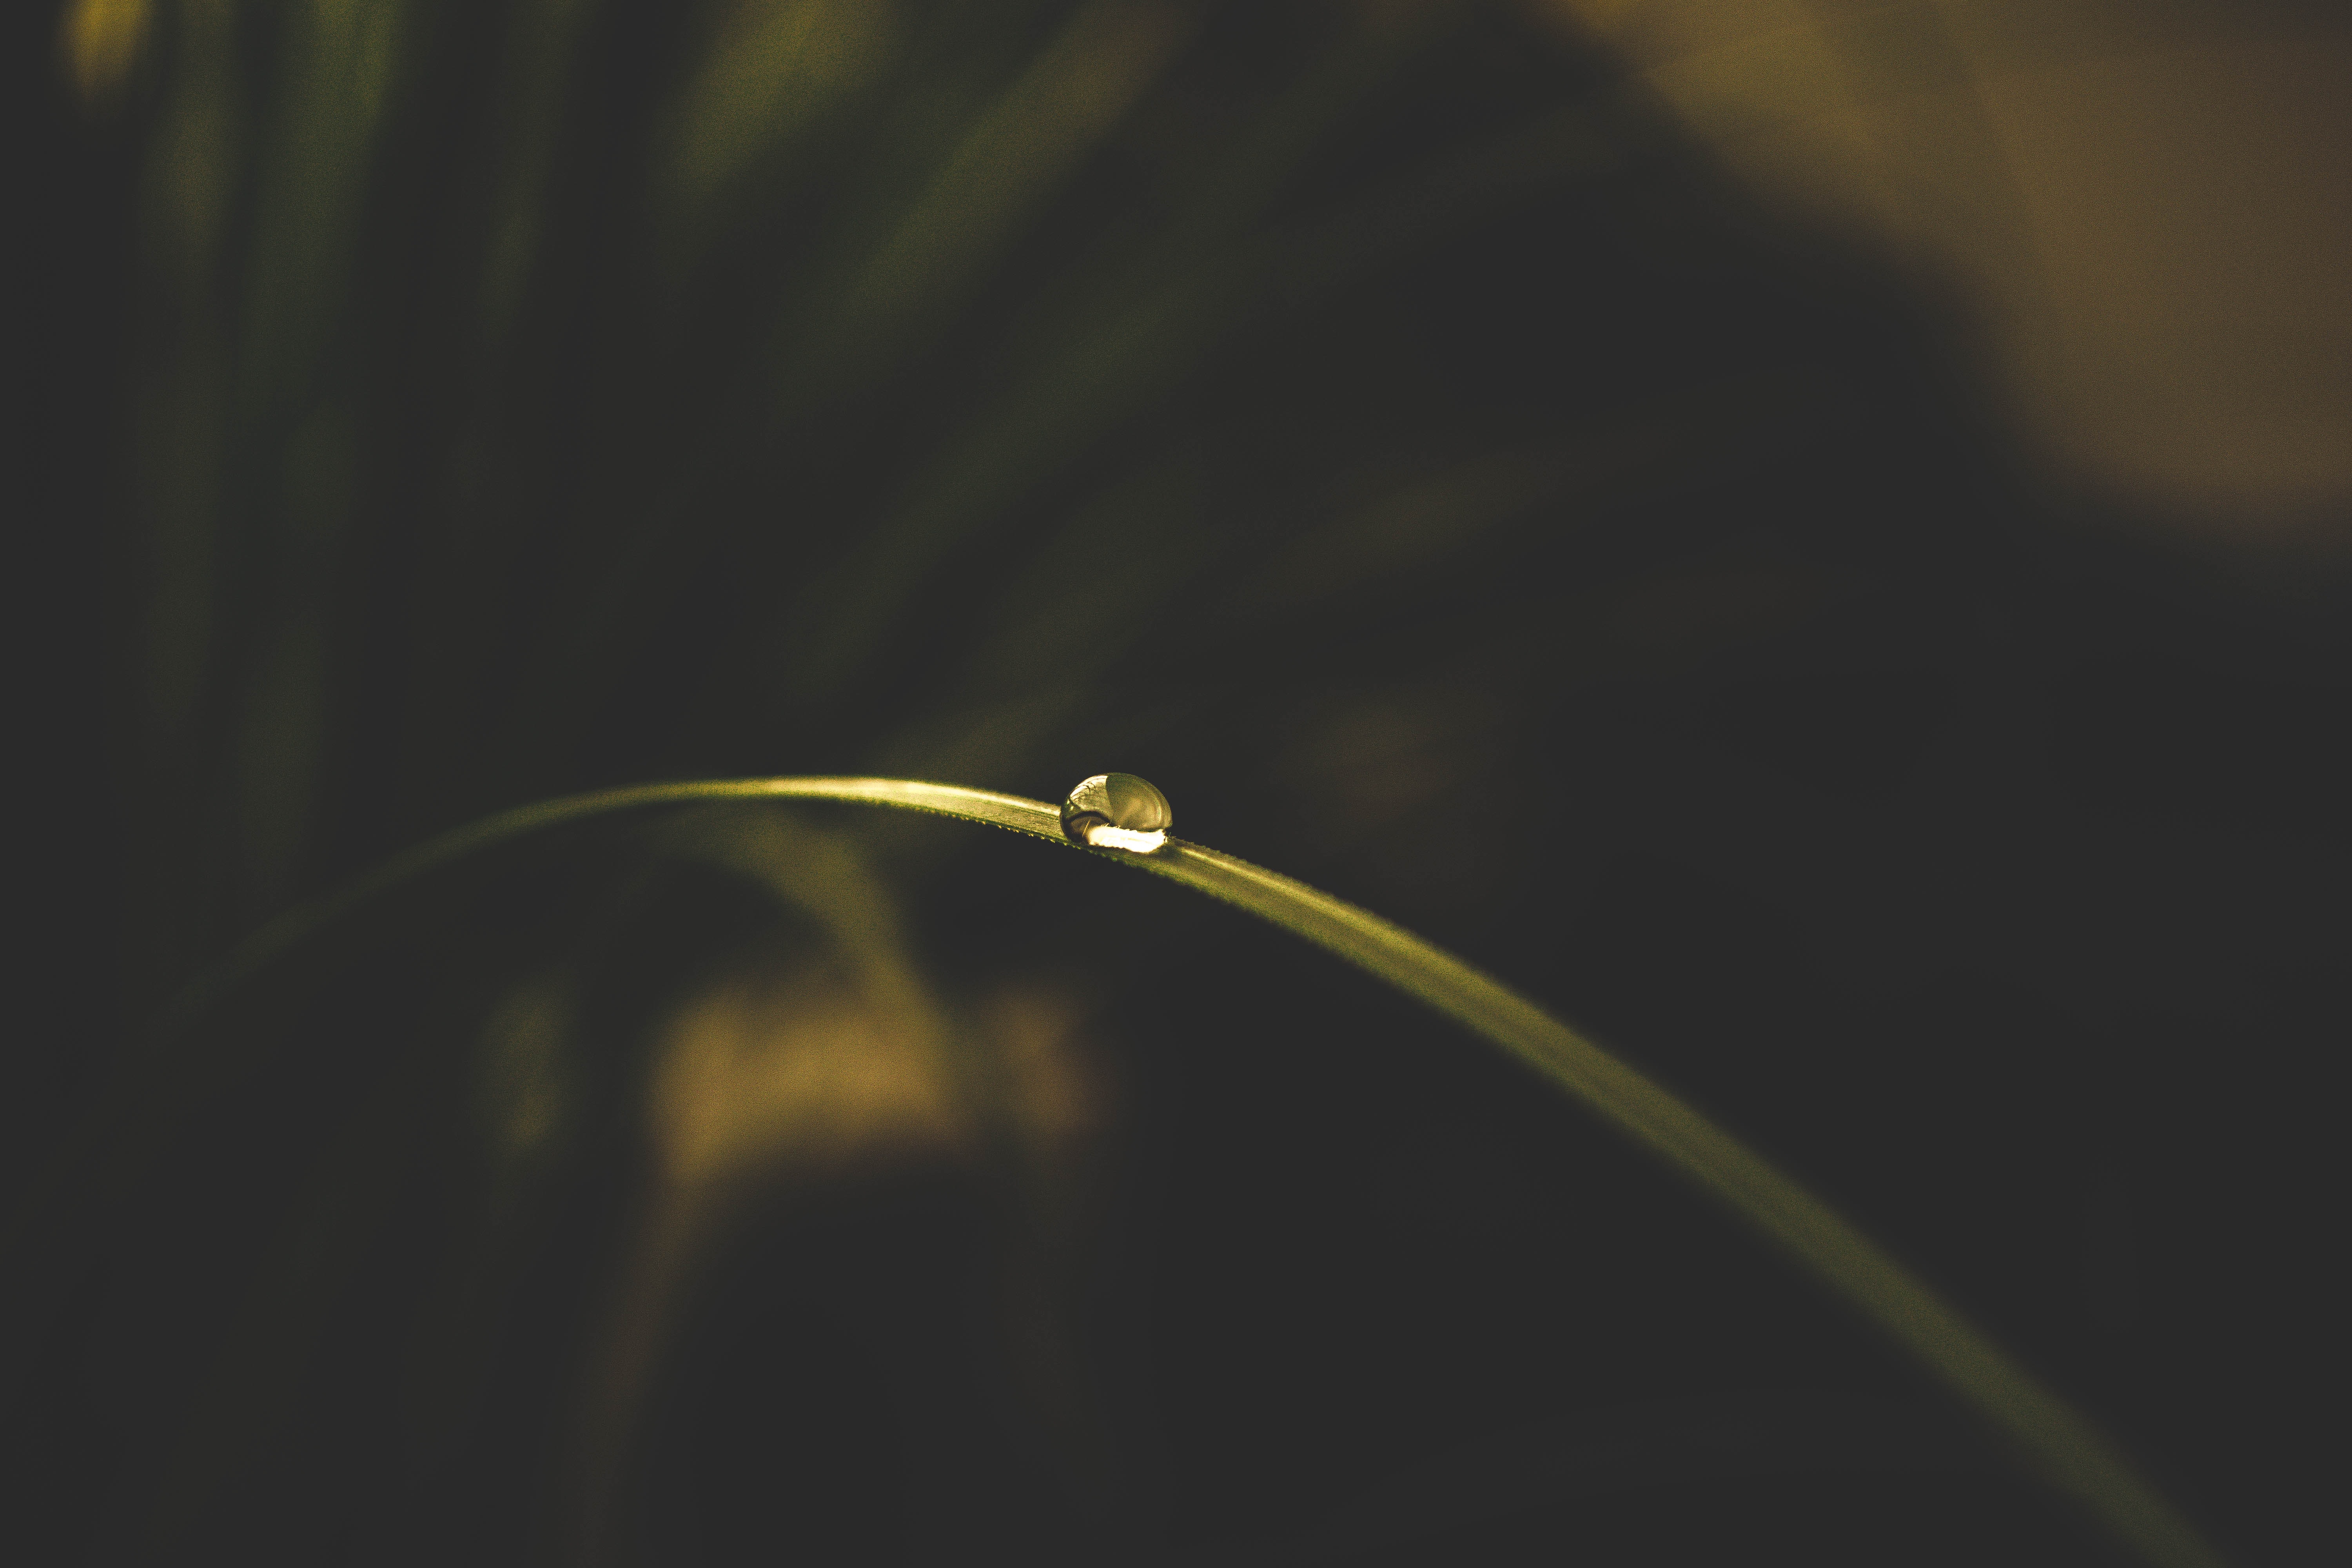
water, green, yellow, macro photography, leaf, sky, close up, moisture, grass, plant, photography, drop, dew, still life photography, metal